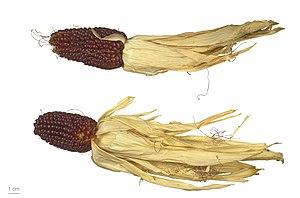
Le maïs, appelé blé d’Inde au Canada, est une plante herbacée tropicale annuelle de la famille des Poacées, largement cultivée comme céréale pour ses grains riches en amidon, mais aussi comme plante fourragère. Le terme désigne aussi le grain de maïs lui-même.